Mount Strybing

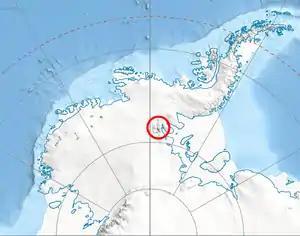
Location of Sentinel Range in Western Antarctica.

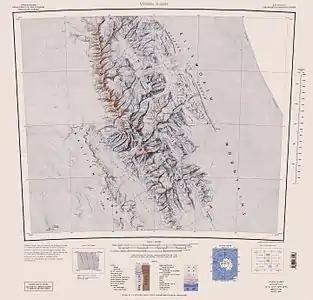
Sentinel Range map.

Mount Strybing is a mountain (3,200 m) standing on Owen Ridge 3 nautical miles (6 km) southeast of Mount Craddock in the south part of Sentinel Range, Ellsworth Mountains. It is linked to Mount Craddock by Karnare Col, and surmounts Saltzman Glacier to the northeast, Brook Glacier to the southwest, and Severinghaus Glacier to the west-northwest.